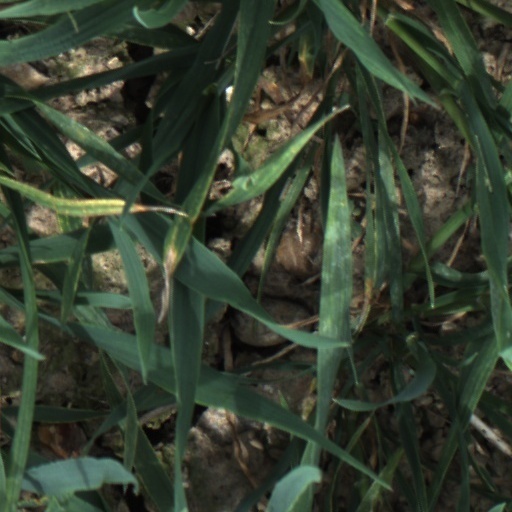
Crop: wheat